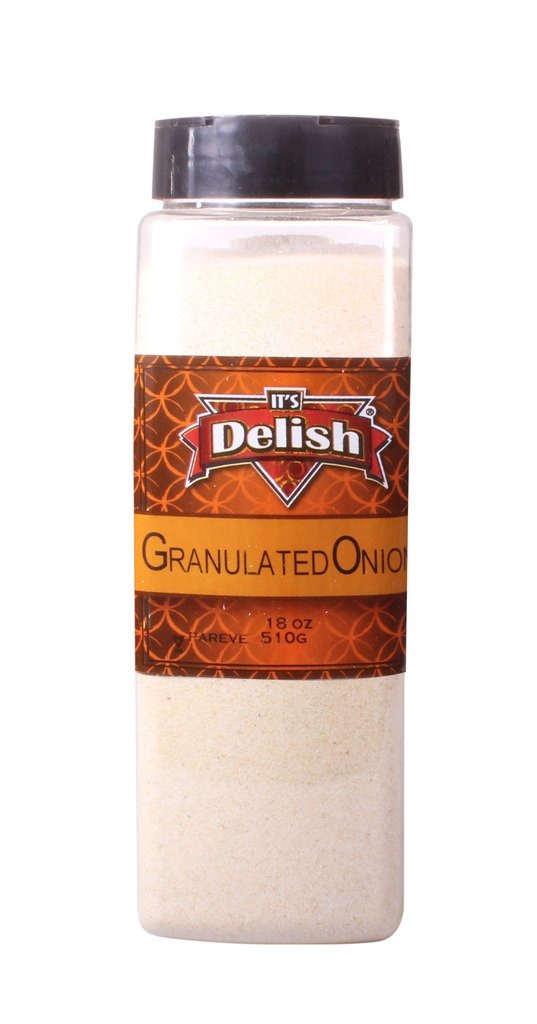
Item Name: Granulated Onion by It's Delish (2 lbs)
Product Description: <p></p><b>Granulated Onion by Its Delish</b> <p></p> Similar to onion powder, granulated onion is a course grind of dehydrated onion. It is great in salad dressings, soups and broths, BBQ sauces, meat rub and dips. Enjoy!<p></p><b>About It's Delish!</b> <p></p>It's Delish was established in 1992 and is located in North Hollywood, California. It's Delish is a food manufacturer and distributor who produces over 500 gourmet food products including licorice, sour belts, taffies, caramels, Jordan almonds, chocolates, nuts, fruits, trail mixes, spices, and the spice blends. It's Delish also produces organics and all natural products. We give you the opportunity to order from the factory direct!<p></p>It’s Delish! prides itself on the four pillars that are at the foundation of everything we do.<p></p>Innovation Quality Value Service
Value: 32.0
Unit: Ounce

Price: 21.99